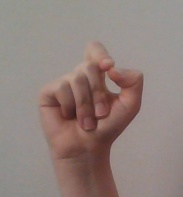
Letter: fa